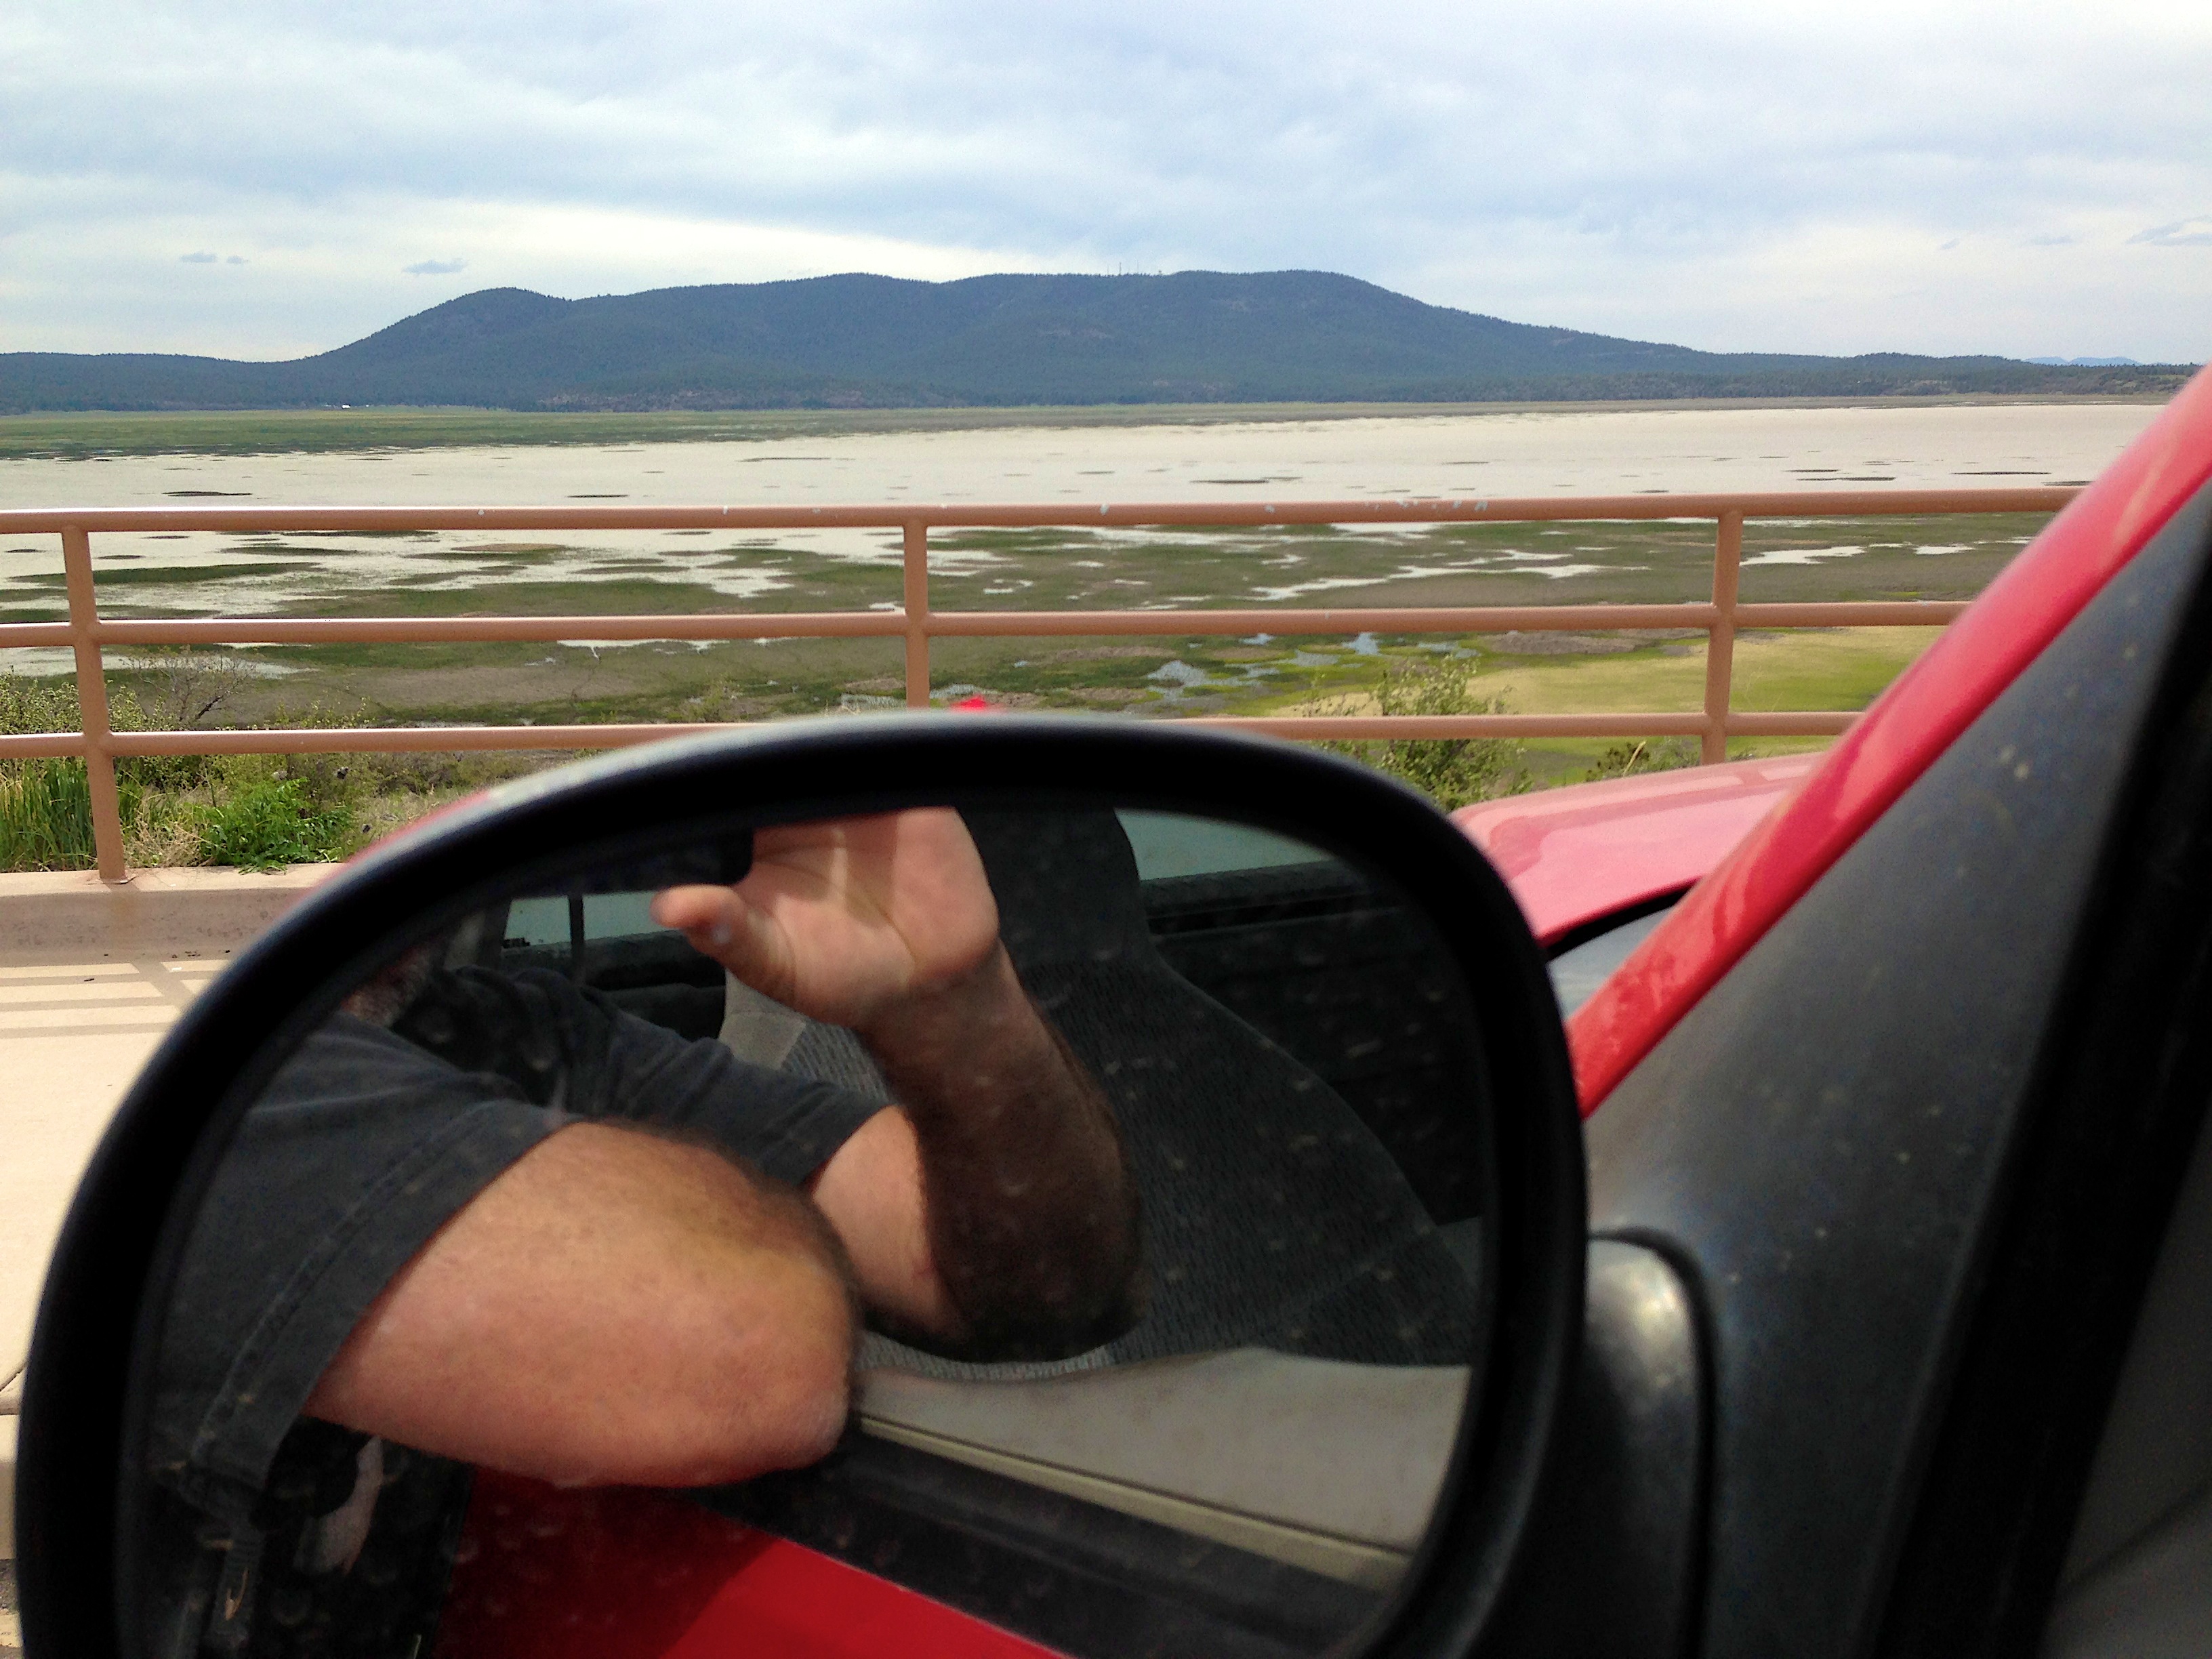
car, wheel, driving, vehicle, sports car, supercar, raildog, automobile make, automotive exterior